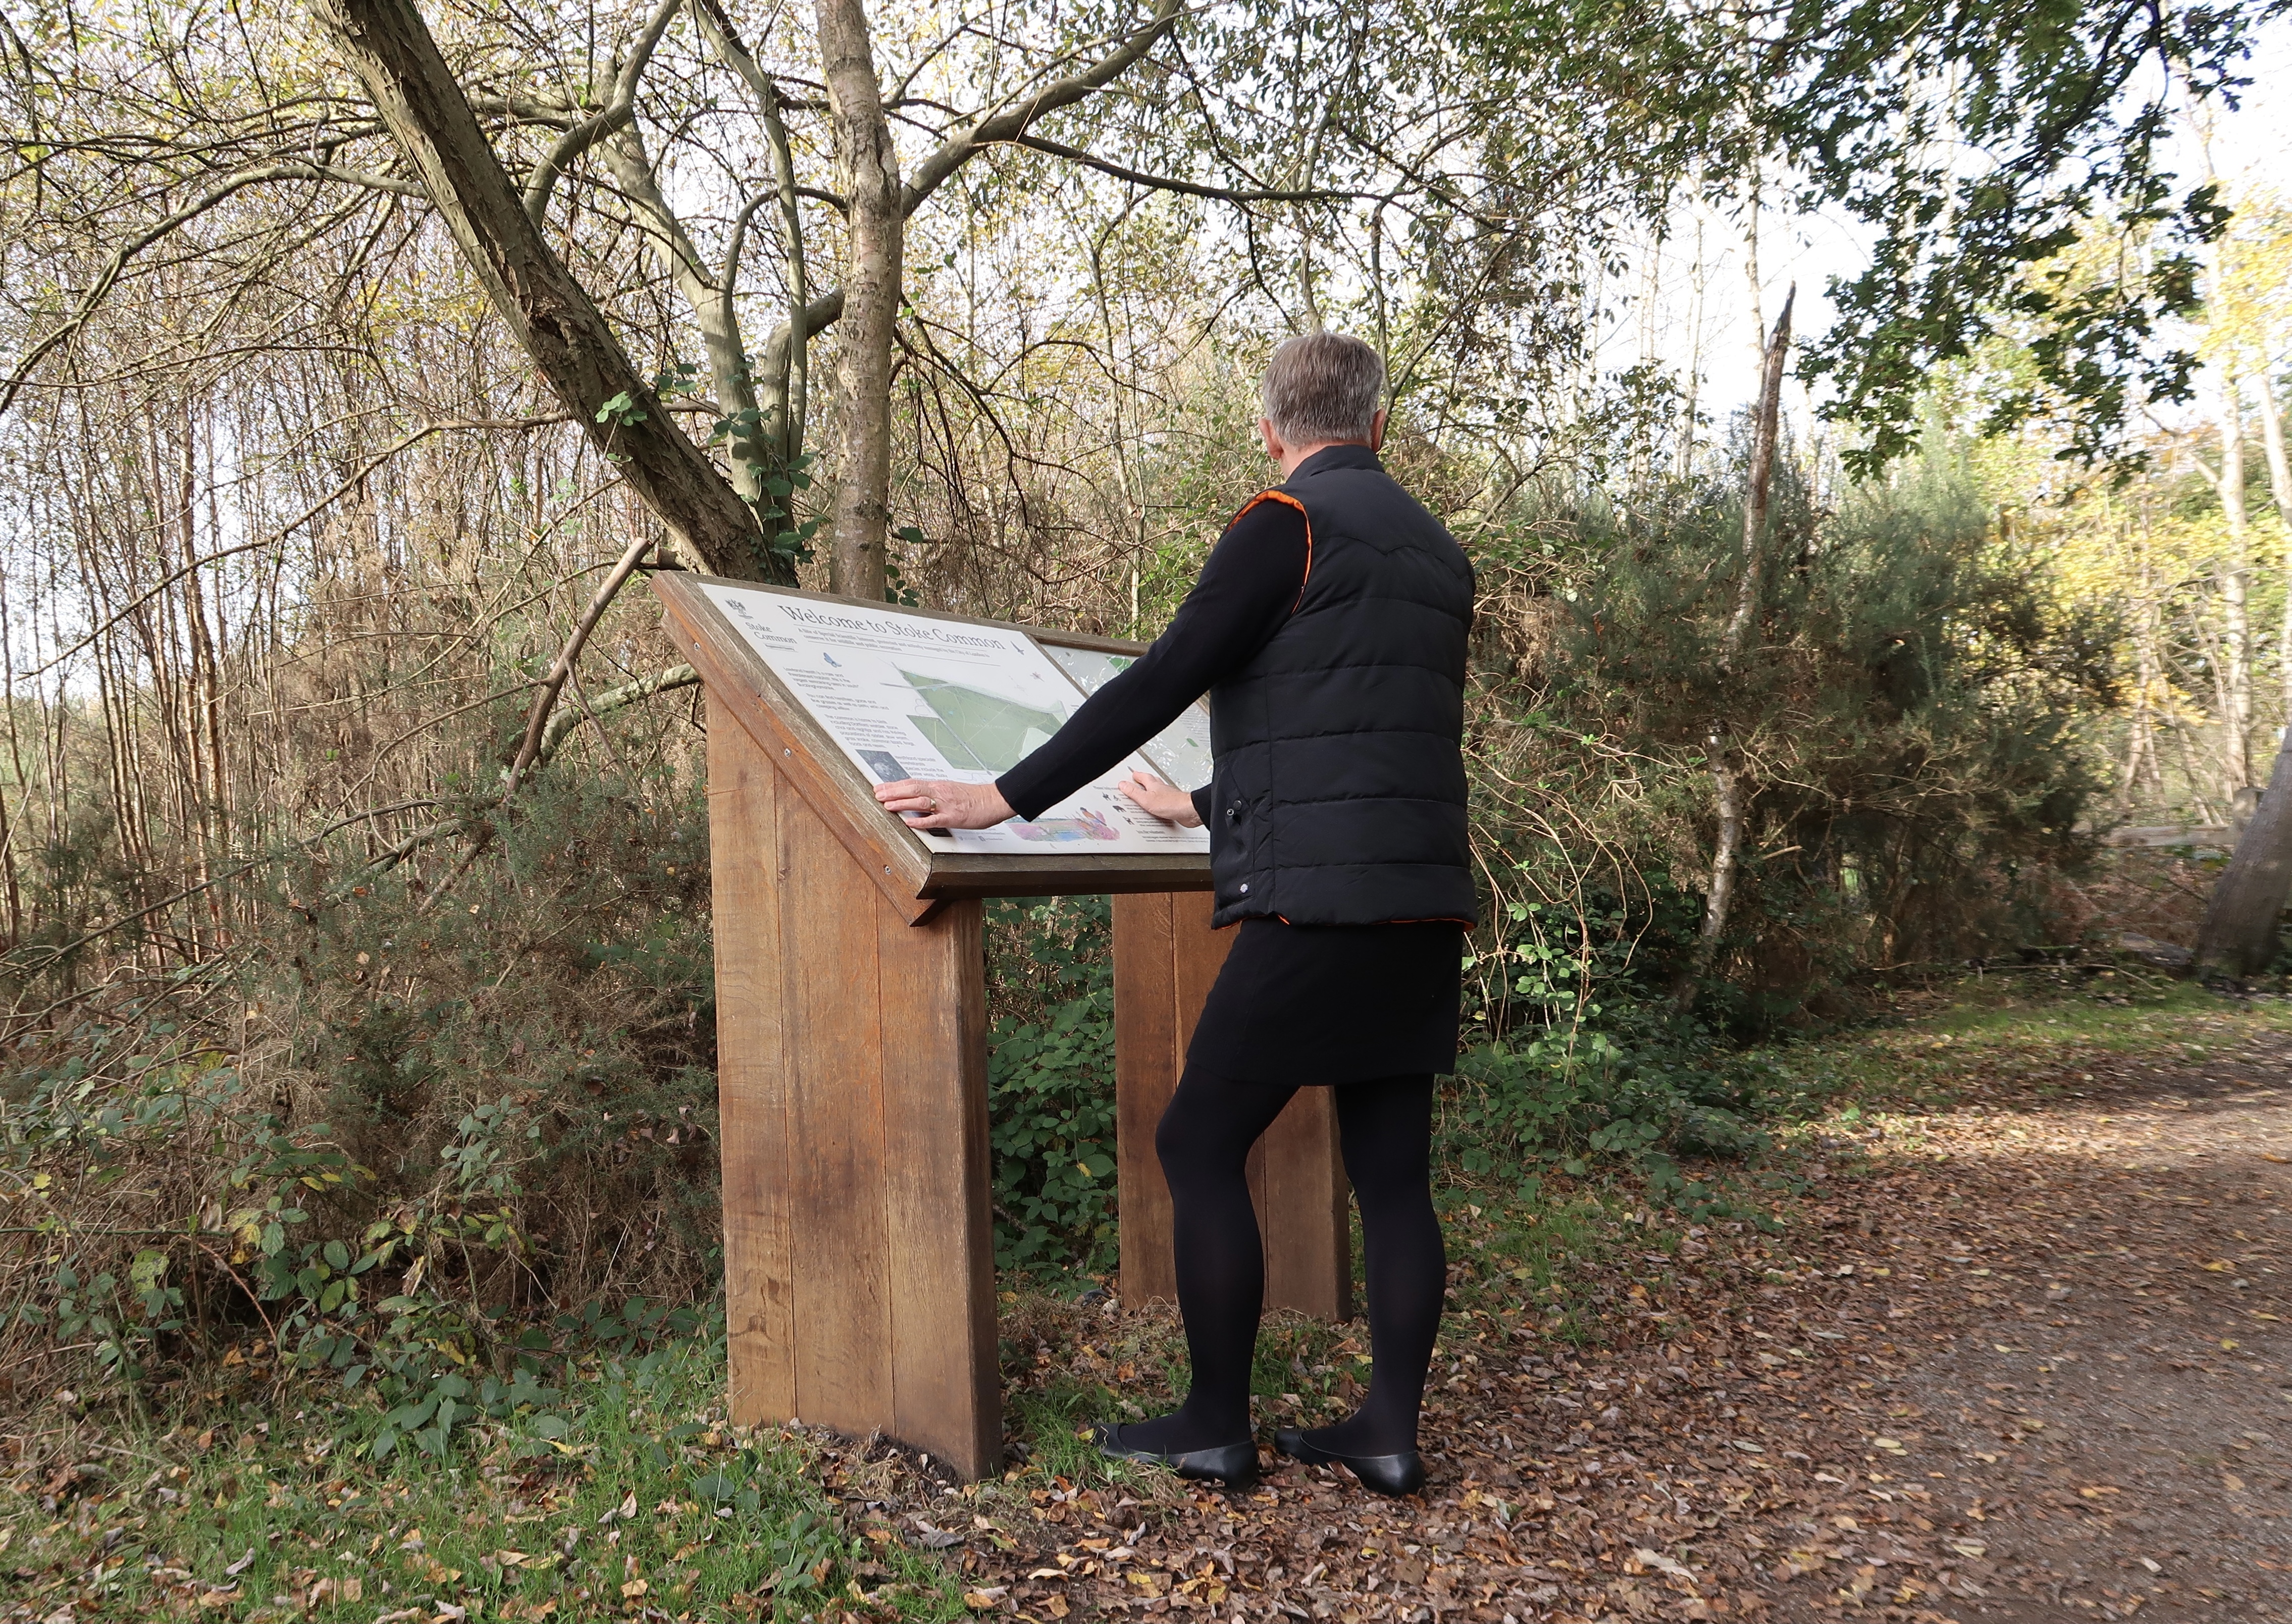
Stoke common, berkshire, stoke, common, black, sweater, dress, gilet, ballet, flats, opaque, tights, notice, board, plant, leg, People in nature, tree, branch, wood, grass, waste container, table, leisure, grass family, natural landscape, forest, landscape, recreation, woodland, shrub, soil, sitting, grassland, winter, bench, wildlife, autumn